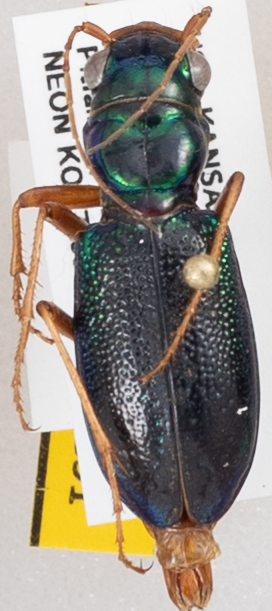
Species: Tetracha virginica
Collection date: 2019-08-12
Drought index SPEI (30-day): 0.36
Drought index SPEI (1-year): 2.09
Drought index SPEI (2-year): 0.82